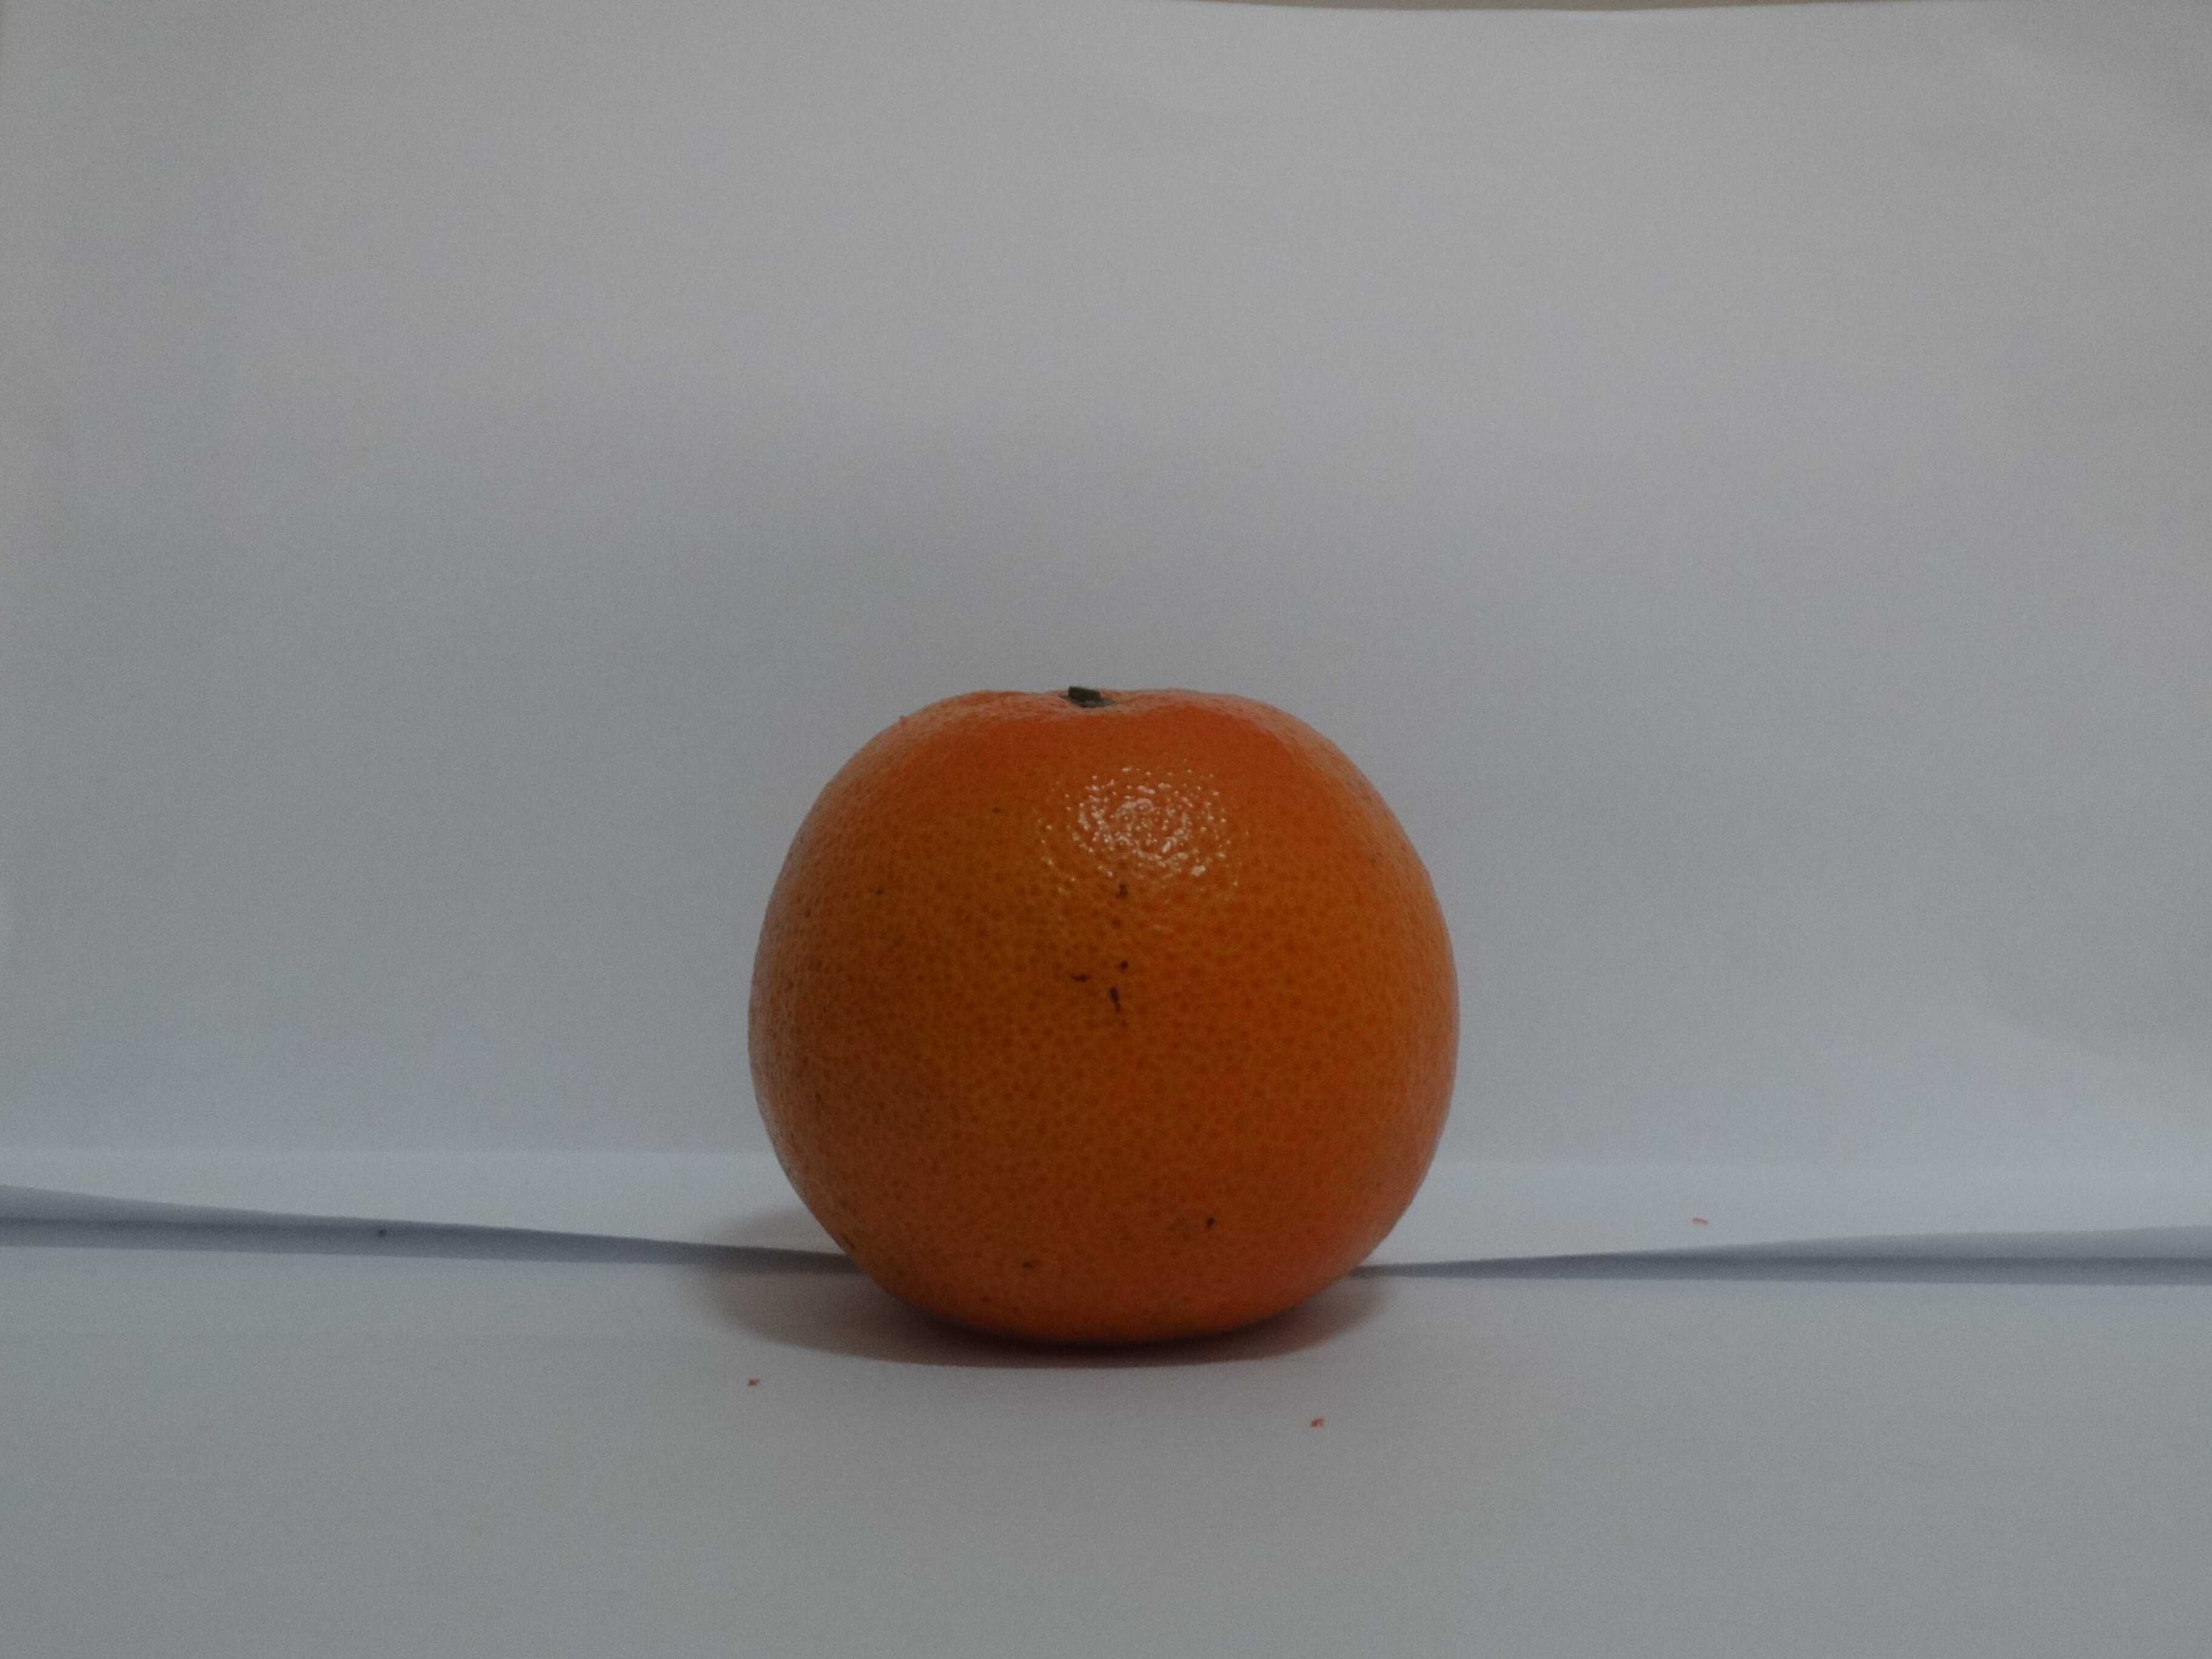
Citrus fruit variety: tankan